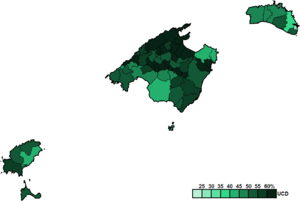
Les élections générales espagnoles de 1977 se sont tenues le 15 juin 1977.